Terminator (solar)

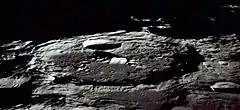
An oblique view of the large lunar crater Keeler at the terminator (from Apollo 13)

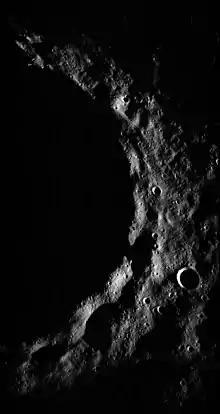
The east side of Timocharis crater while at the terminator (from Apollo 15)

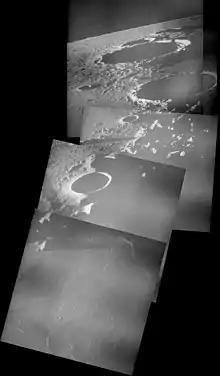
Mosaic of Apollo 16 photos along the terminator showing Darney, Lubiniezky, and Bullialdus craters

The lunar terminator is the division between the illuminated and dark hemispheres of the Moon. It is the lunar equivalent of the division between night and day on the Earth spheroid, although the Moon's much lower rate of rotation means it takes longer for it to pass across the surface. At the equator, it moves at , as fast as an athletic human can run on earth.